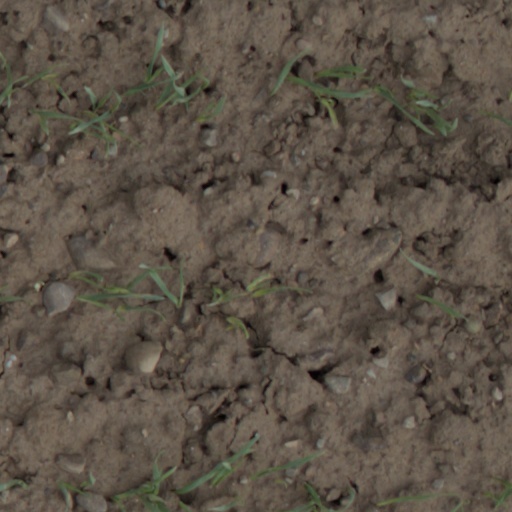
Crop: wheat